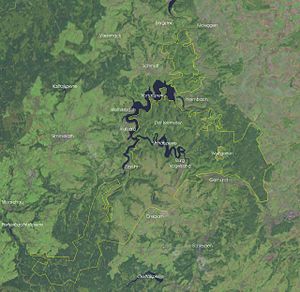
Nationalpark Eifel
Kort over området
Nationalpark Eifels beliggenhed